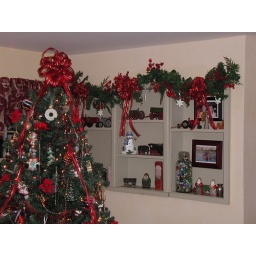
swag over shelf unit-next year i really need to put that up before the tree